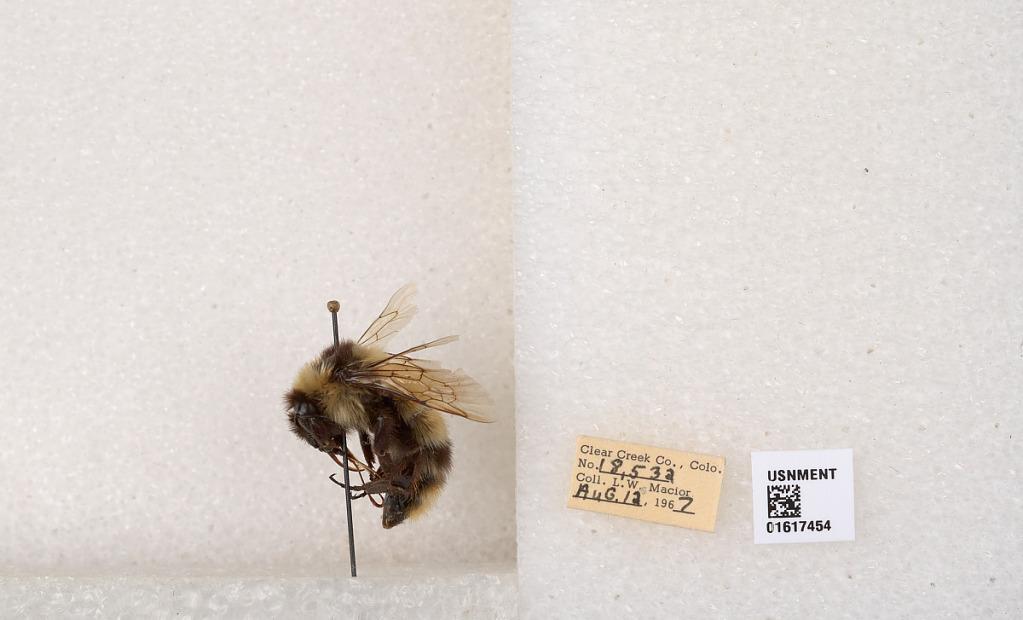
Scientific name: Bombus kirbyellus
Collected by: L. Macior
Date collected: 1967-8-12
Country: United States
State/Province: Colorado
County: Clear Creek
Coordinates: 39.6891, -105.644